Ulduz Rafili-Aliyeva

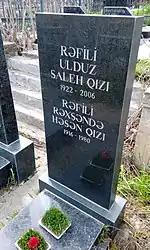
Ulduz Rafili's tombstone

In 1952, Rafili started working as a director in the Young Spectator's Theatre in Baku. In 1972, a biography was presented to the Ministry of Culture of the Azerbaijan SSR about the artist by the management of the Young Spectators Theater, stating: